Løveapoteket

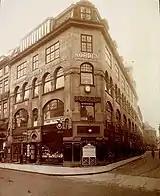
The new building

The photographer Frederik Riise operated a photographic studio on the top floor of the building between 1909 and 1913. The photographic studio was from 1914 to 1928 continued by Julius Folkmann.